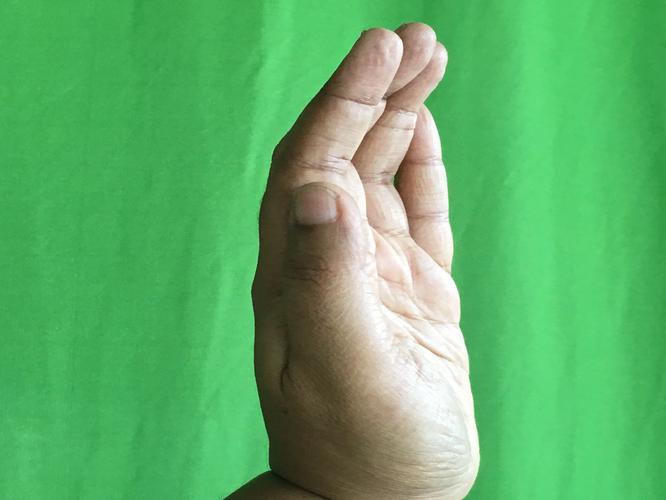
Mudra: Sarpasirsha
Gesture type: single_hand